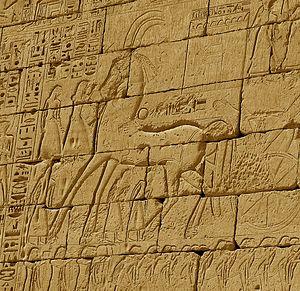
Les avantages militaires mis à part, le cheval dans l'Égypte antique va être utilisé comme un nouvel attribut de la puissance des pharaons ; dès la fin de l'occupation hyksôs, les liens avec la Mésopotamie permettent aux Égyptiens de découvrir cet animal et de se familiariser avec la charrerie.